Conservation and restoration of panel paintings

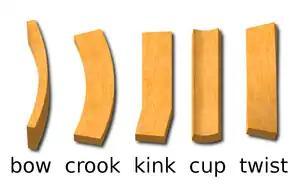
Computer rendered illustration of different types of wood warping

Typical storage units in museums include sliding screens or slotted shelves made out of MDF and heat-treated wood coated in polyurethane. "S" hooks are used to hang objects with the proper hanging hardware (e.g. D-Rings or eye brackets with picture wire) onto a screen. Temporary storage solutions include the use of ethafoam, moving/packing blankets, and archival corrugated cardboard. These storage methods are employed in order to minimize exposure to heat, light, and humidity, and pests. All exposure is cumulative so it is important to plan carefully the challenges of exhibition conditions, as well as transportation and storage of objects when they are not being displayed. As objects become more fragile over time, the ability to display them can be challenged by deterioration concerns.